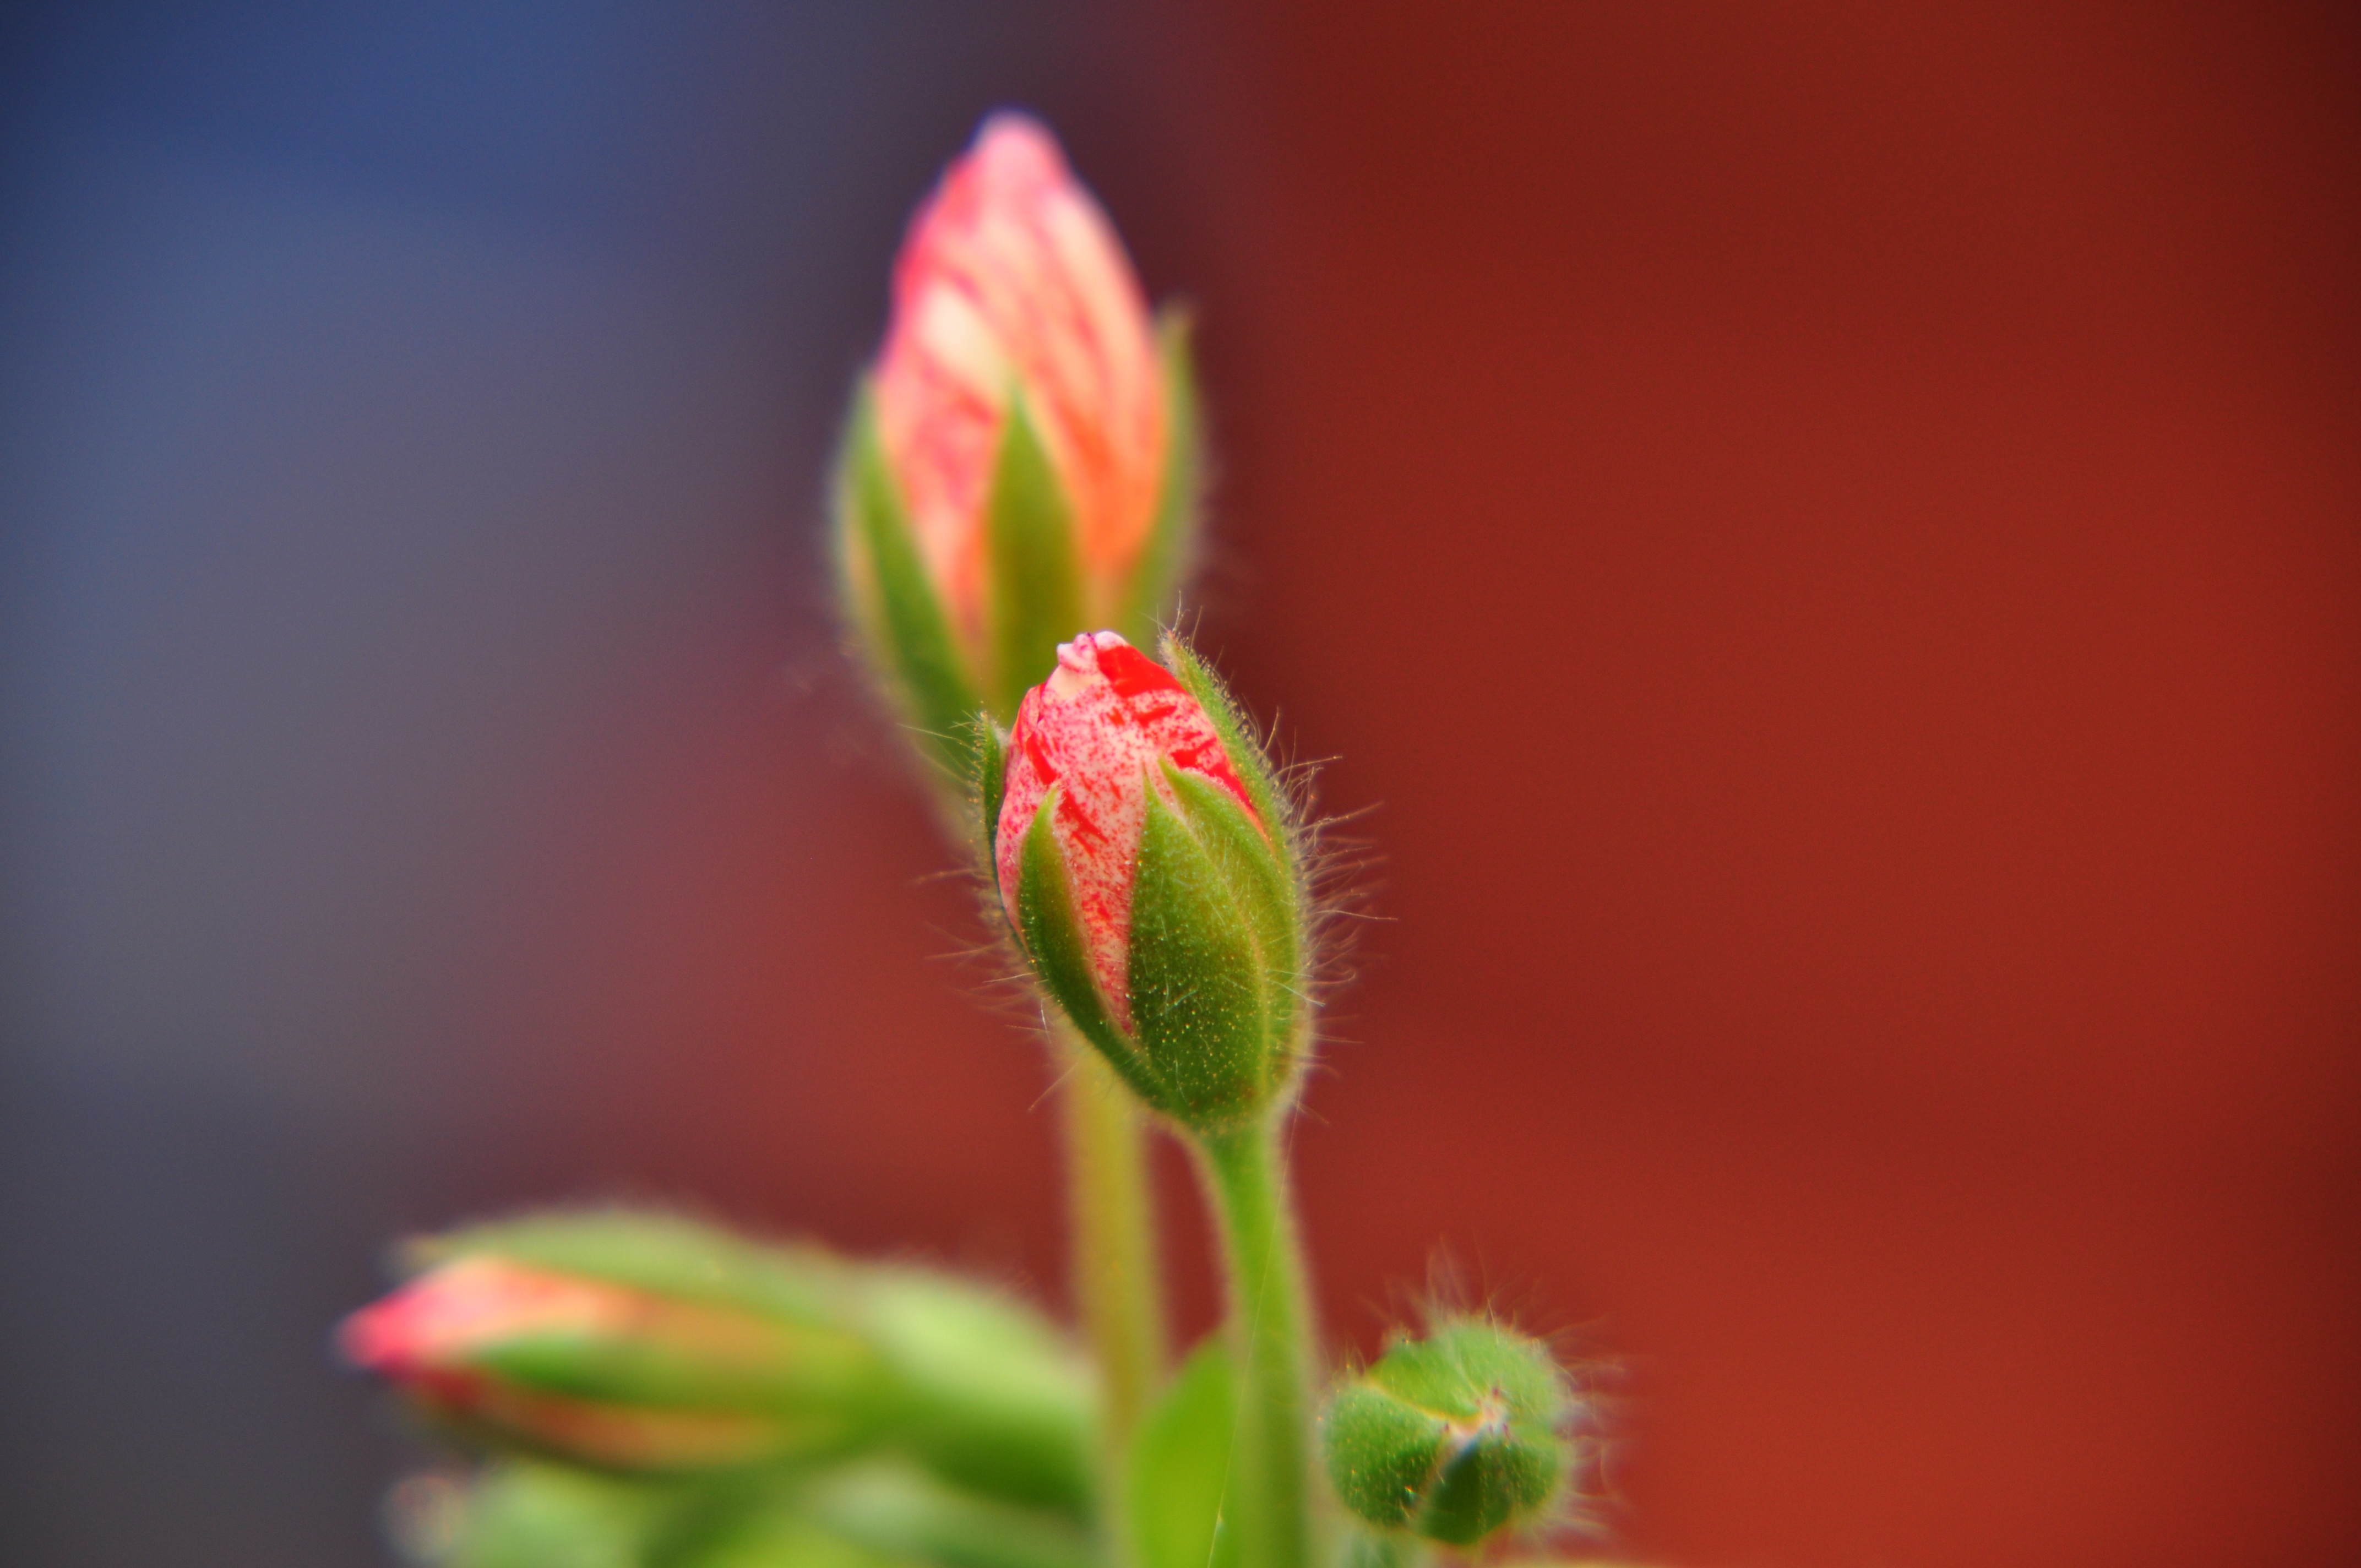
blossom, plant, photography, leaf, flower, petal, green, red, botany, garden, flora, wildflower, close up, bud, macro photography, flowering plant, plant stem, land plant